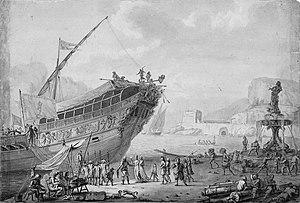
Jacques-Félix Brun, dit aussi Félix-Jacques Brun ou Félix Brun, né le 12 février 1763 à Toulon et mort le 28 février 1831, est un sculpteur et dessinateur français.